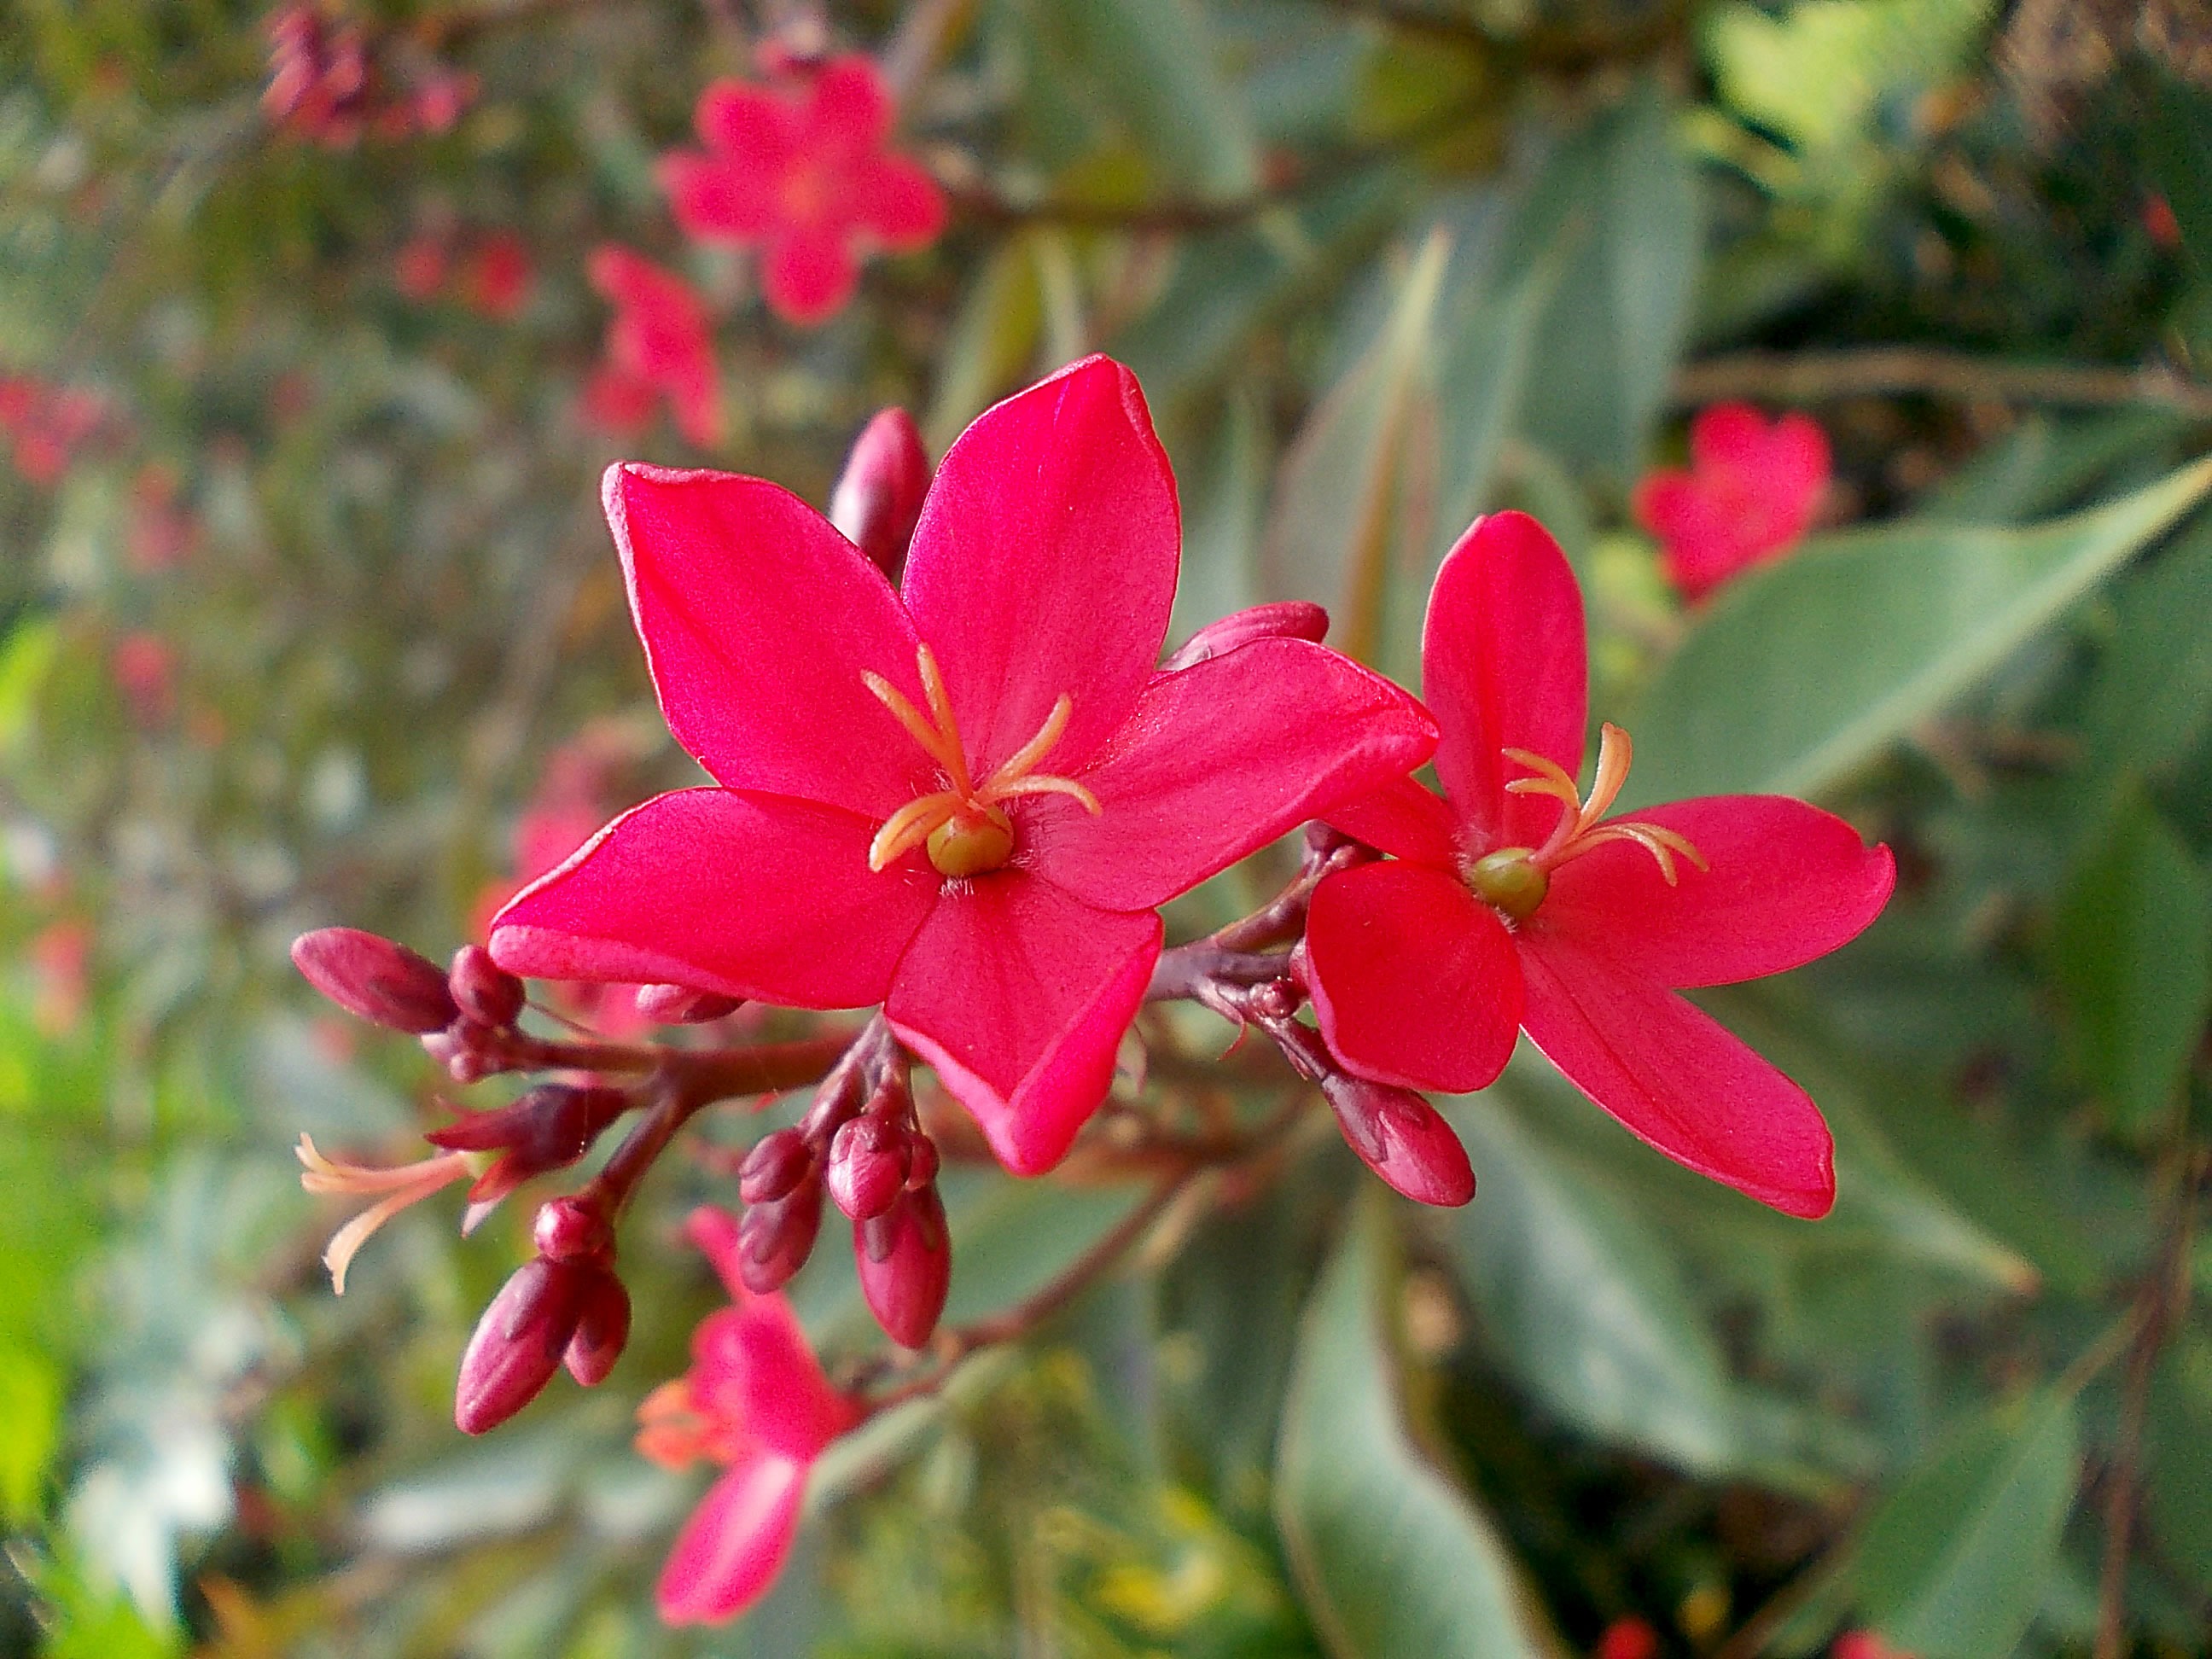
nature, blossom, plant, flower, petal, red, botany, garden, flora, wildflower, shrub, exotic, sri lanka, macro photography, lanka, flowering plant, peradeniya, sri, land plant, jatropha, jatropha integerrima